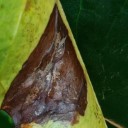
Label: Phoma